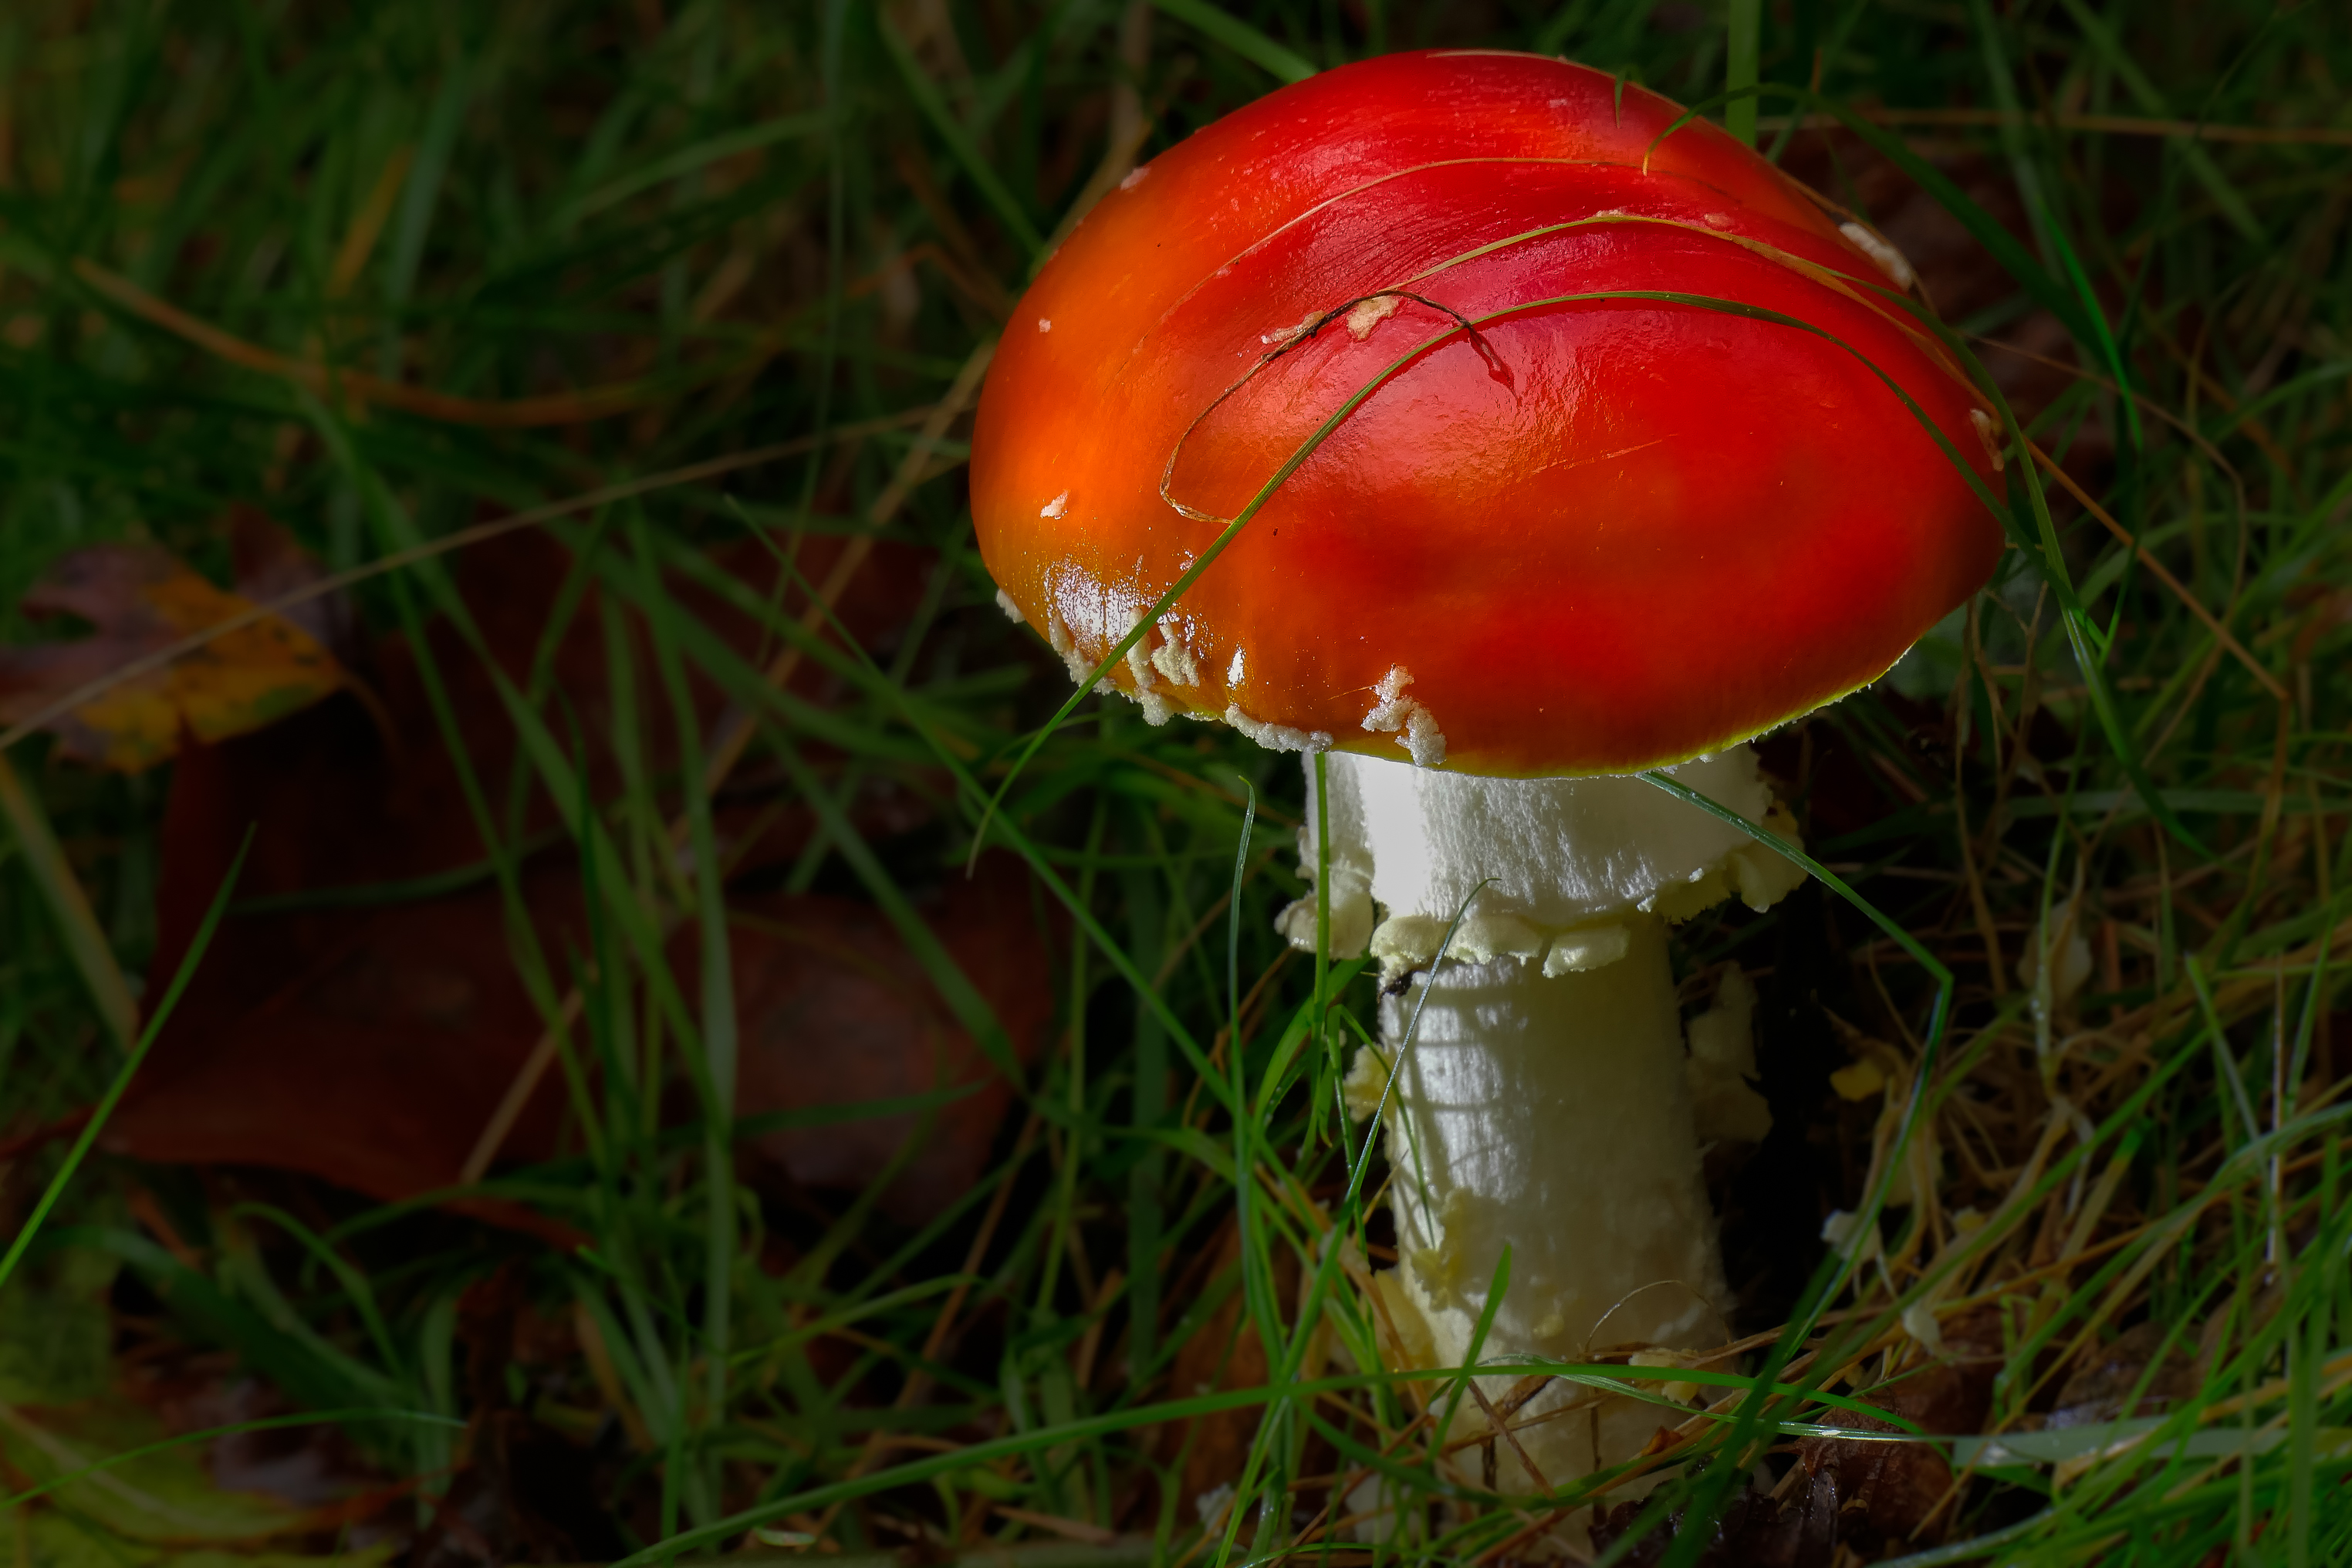
nature, flower, macro, autumn, mushroom, flora, fungus, mushrooms, naturaleza, setas, lumixfz1000, fz1000, agaric, bolete, ggl1, xovesphoto, panasoniclumixfz1000, macro photography, edible mushroom, medicinal mushroom, penny bun